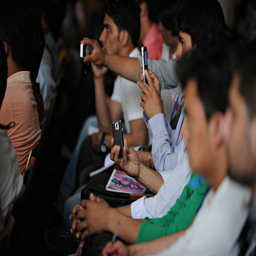
A number of people seated together in a crowd taking pictures with cell phones and cameras.
A group of men sitting next to each other holding cell phones.
People taking pictures on cell phones at event.
Many people in the audience are using cell phones and taking pictures.
A group of people in seats using their phones